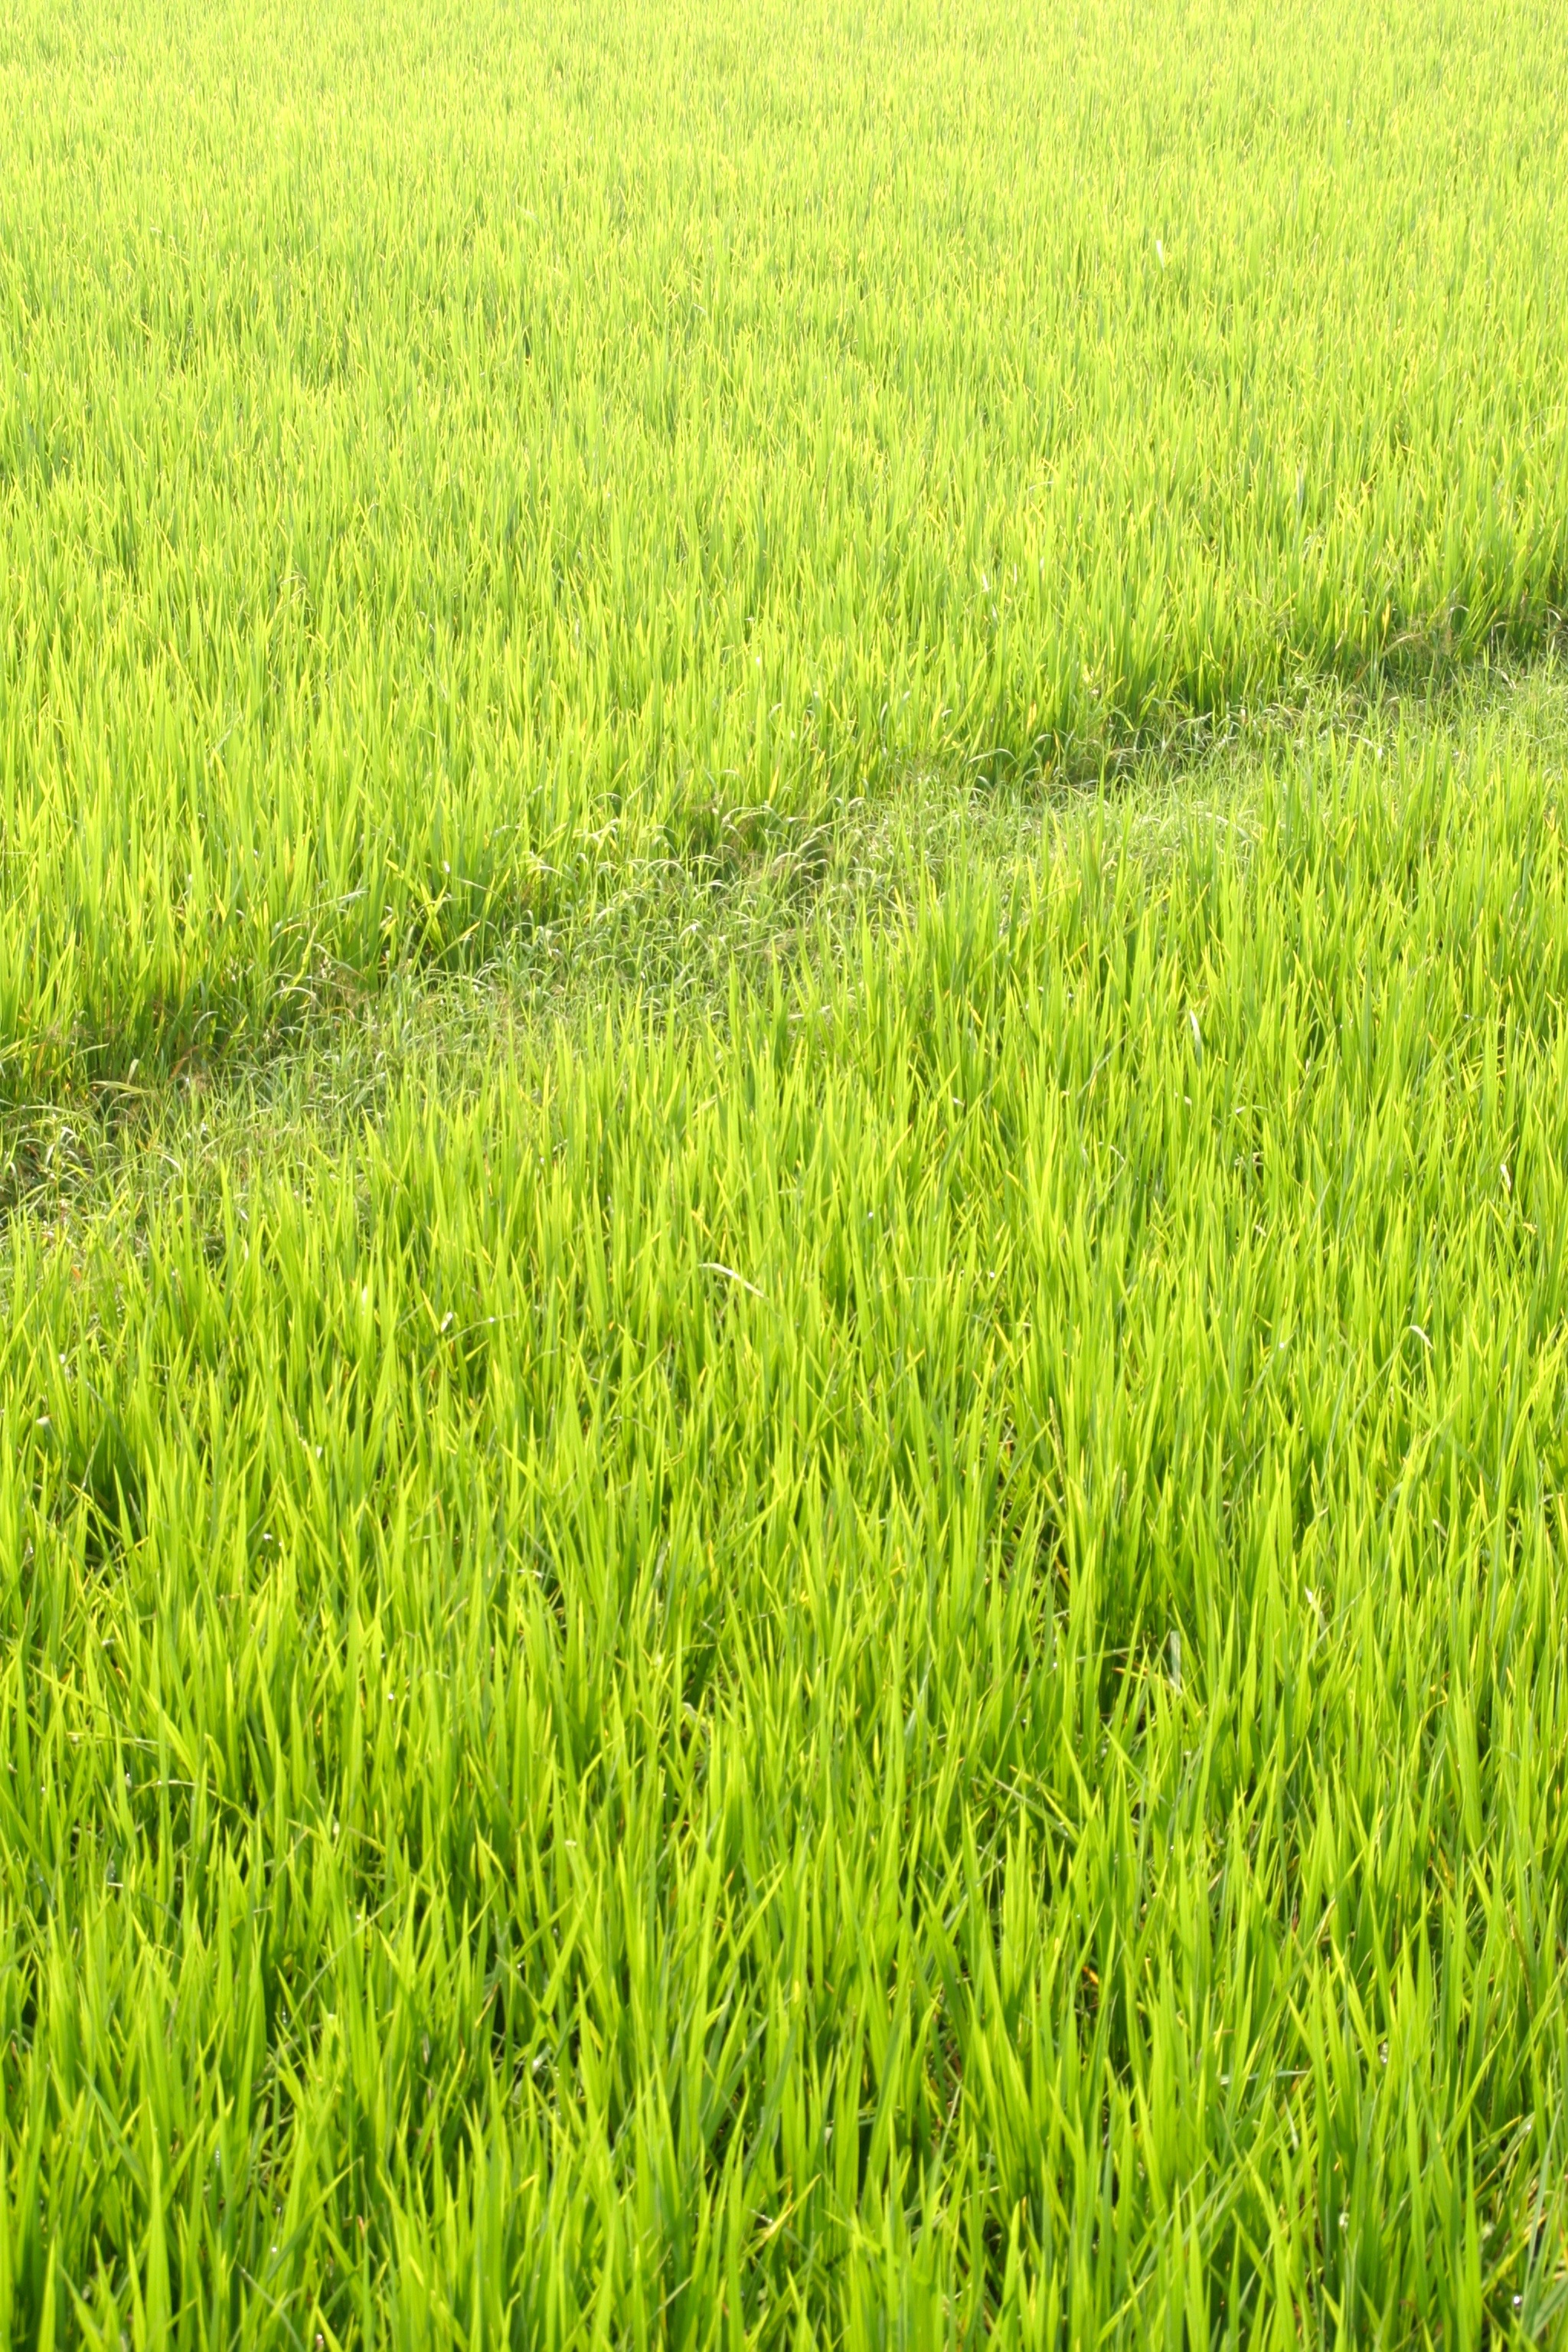
landscape, grass, plant, field, lawn, meadow, prairie, food, green, crop, pasture, soil, asia, agriculture, rice, plain, grassland, plantation, paddy field, rice fields, rice plantations, grass family